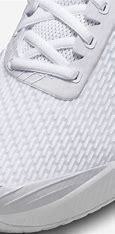
Brand: Nike
Model: Court Air Zoom Vapor Pro 2